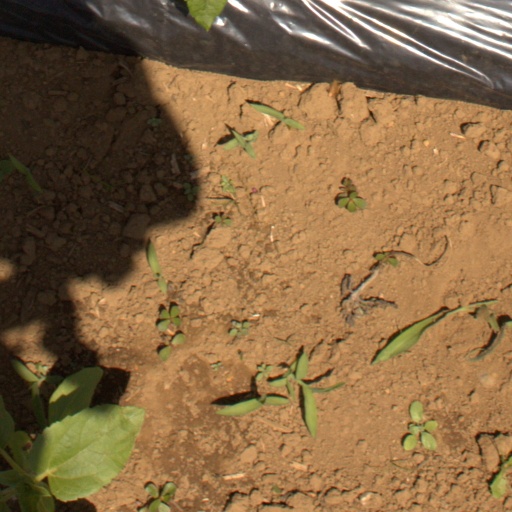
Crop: Jerusalem artichoke